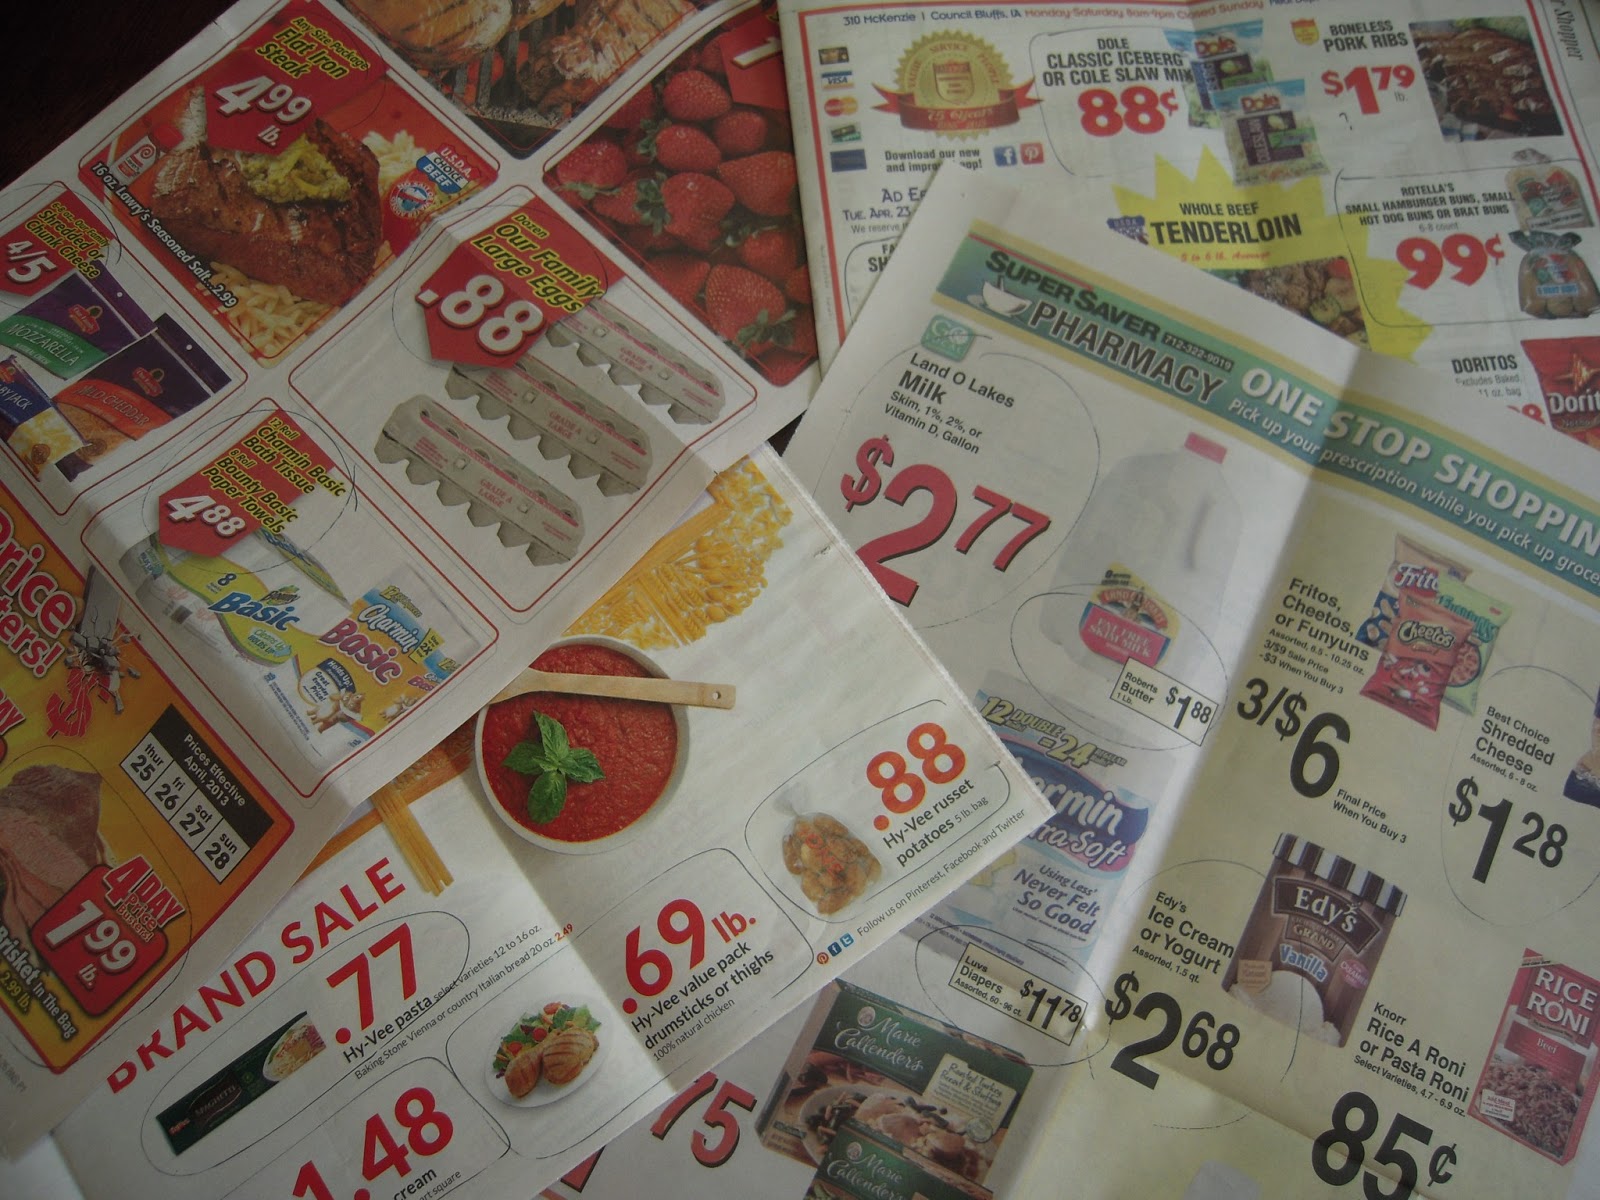
Waste category: paper